Jessica Jones (TV series)

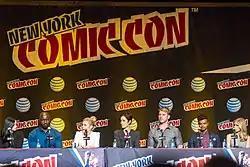
Cast of "Jessica Jones" at the 2015 New York Comic Con. (L to R: Ritter, Colter, Taylor, Moss, Traval, Darville, Moriarty)

In December 2010, Melissa Rosenberg was developing "AKA Jessica Jones" for ABC under her new production banner Tall Girls Productions, along with ABC Studios and Marvel Television. The series, which would be based on the comic book series "Alias" and centered on the character Jessica Jones, was intended to air in 2011 of the 2011–12 television season, with Marvel Television head Jeph Loeb, Joe Quesada, Alan Fine, and Howard Klein serving as executive producers, and "Alias" writer Brian Michael Bendis acting as a consultant. At the 2011 San Diego Comic-Con, Loeb said the series was "about a failed superhero who is rebuilding her life as a private detective in New York City", and would include the characters Carol Danvers and Luke Cage. In November, Rosenberg said the show was now "hoping to get on the schedule for" 2012 of the 2012–13 television season, and added, "I love this character. That is an incredibly damaged, dark, complex female character that kicks ass [...] [she is] a former superhero with PTSD, post-traumatic stress disorder." She also stated that, while Cage was a part of the series, the couple's daughter Danielle would appear "way down the road". Rosenberg said later in the month that the series would acknowledge the existence of the Marvel Cinematic Universe, with references to Tony Stark and Stark Industries in the pilot script, but admitted that "as we go along things will alter in terms of what is made available to us, but we're definitely in that universe. We are in no way denying that that universe exists. And as much as I can I'm going to pull everything in from there that I can use". She also confirmed that Danvers would be a principal character in the series.